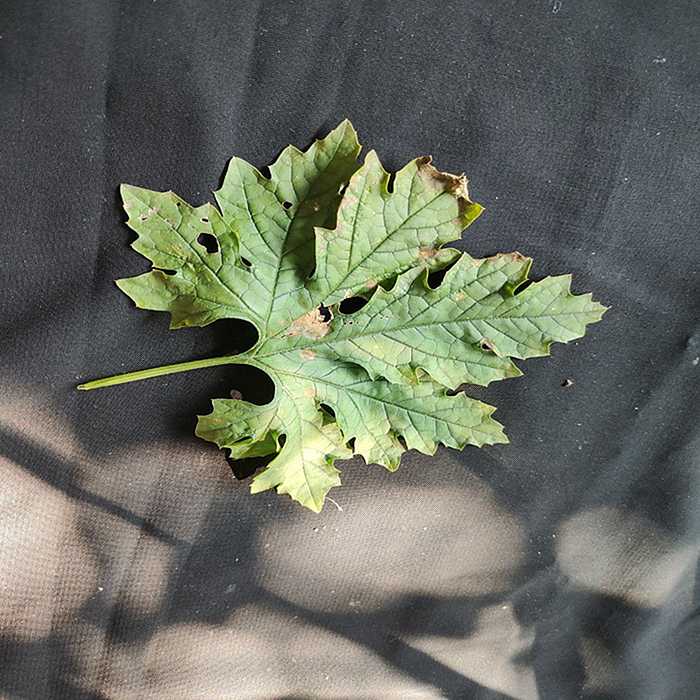
Plant: Bitter Gourd
Label: Downey mildew